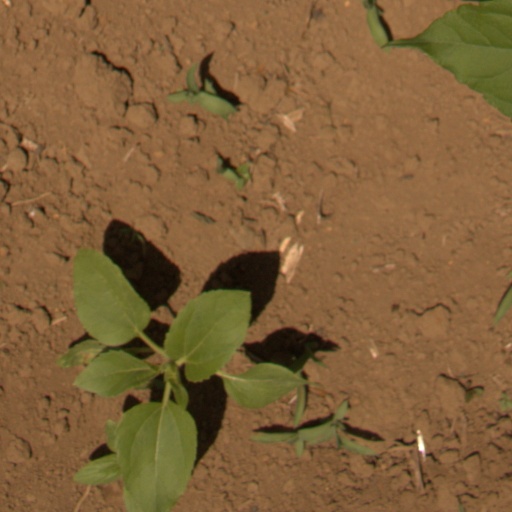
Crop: Jerusalem artichoke